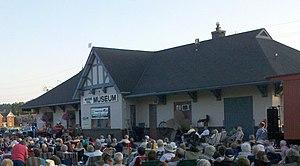
La Community Waterfront Heritage Centre est une ancienne gare du Canadien National à Owen Sound, Ontario, servant de musée historique de la ville, metant l'emphase sur le passé ferroviaire et maritime de la ville.